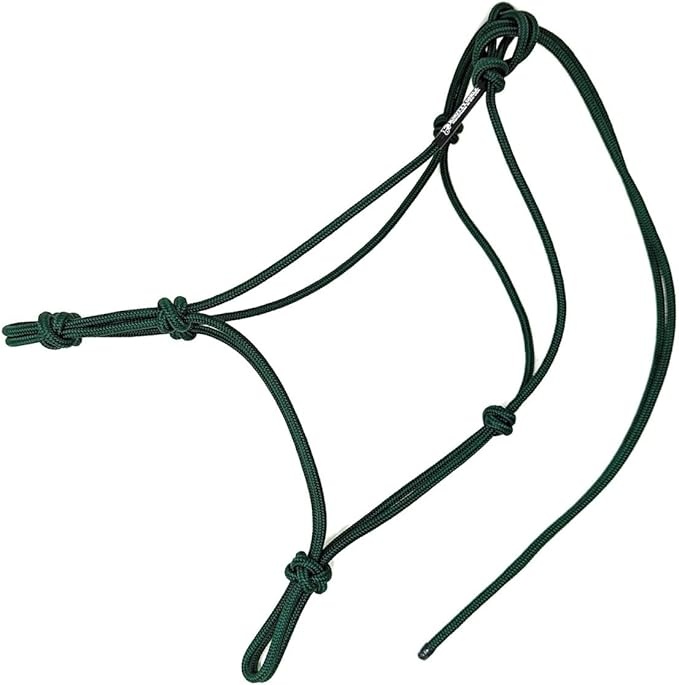
Horse Rope Training Halter - 4 Knot 1/4" Stiff Halter Cord - Used by Famous Trainers Multiple Sizes Multiple Colors
Brand: KnottyGirlzEquestrian
About This Clinician style rope halter Additional knots for more direct pressure UV resistant rope designed for equestrian products Tied to fit with no stretching Handmade in the USA
Category: Sporting Goods > Outdoor Recreation > Equestrian > Horse Tack > Horse Halters